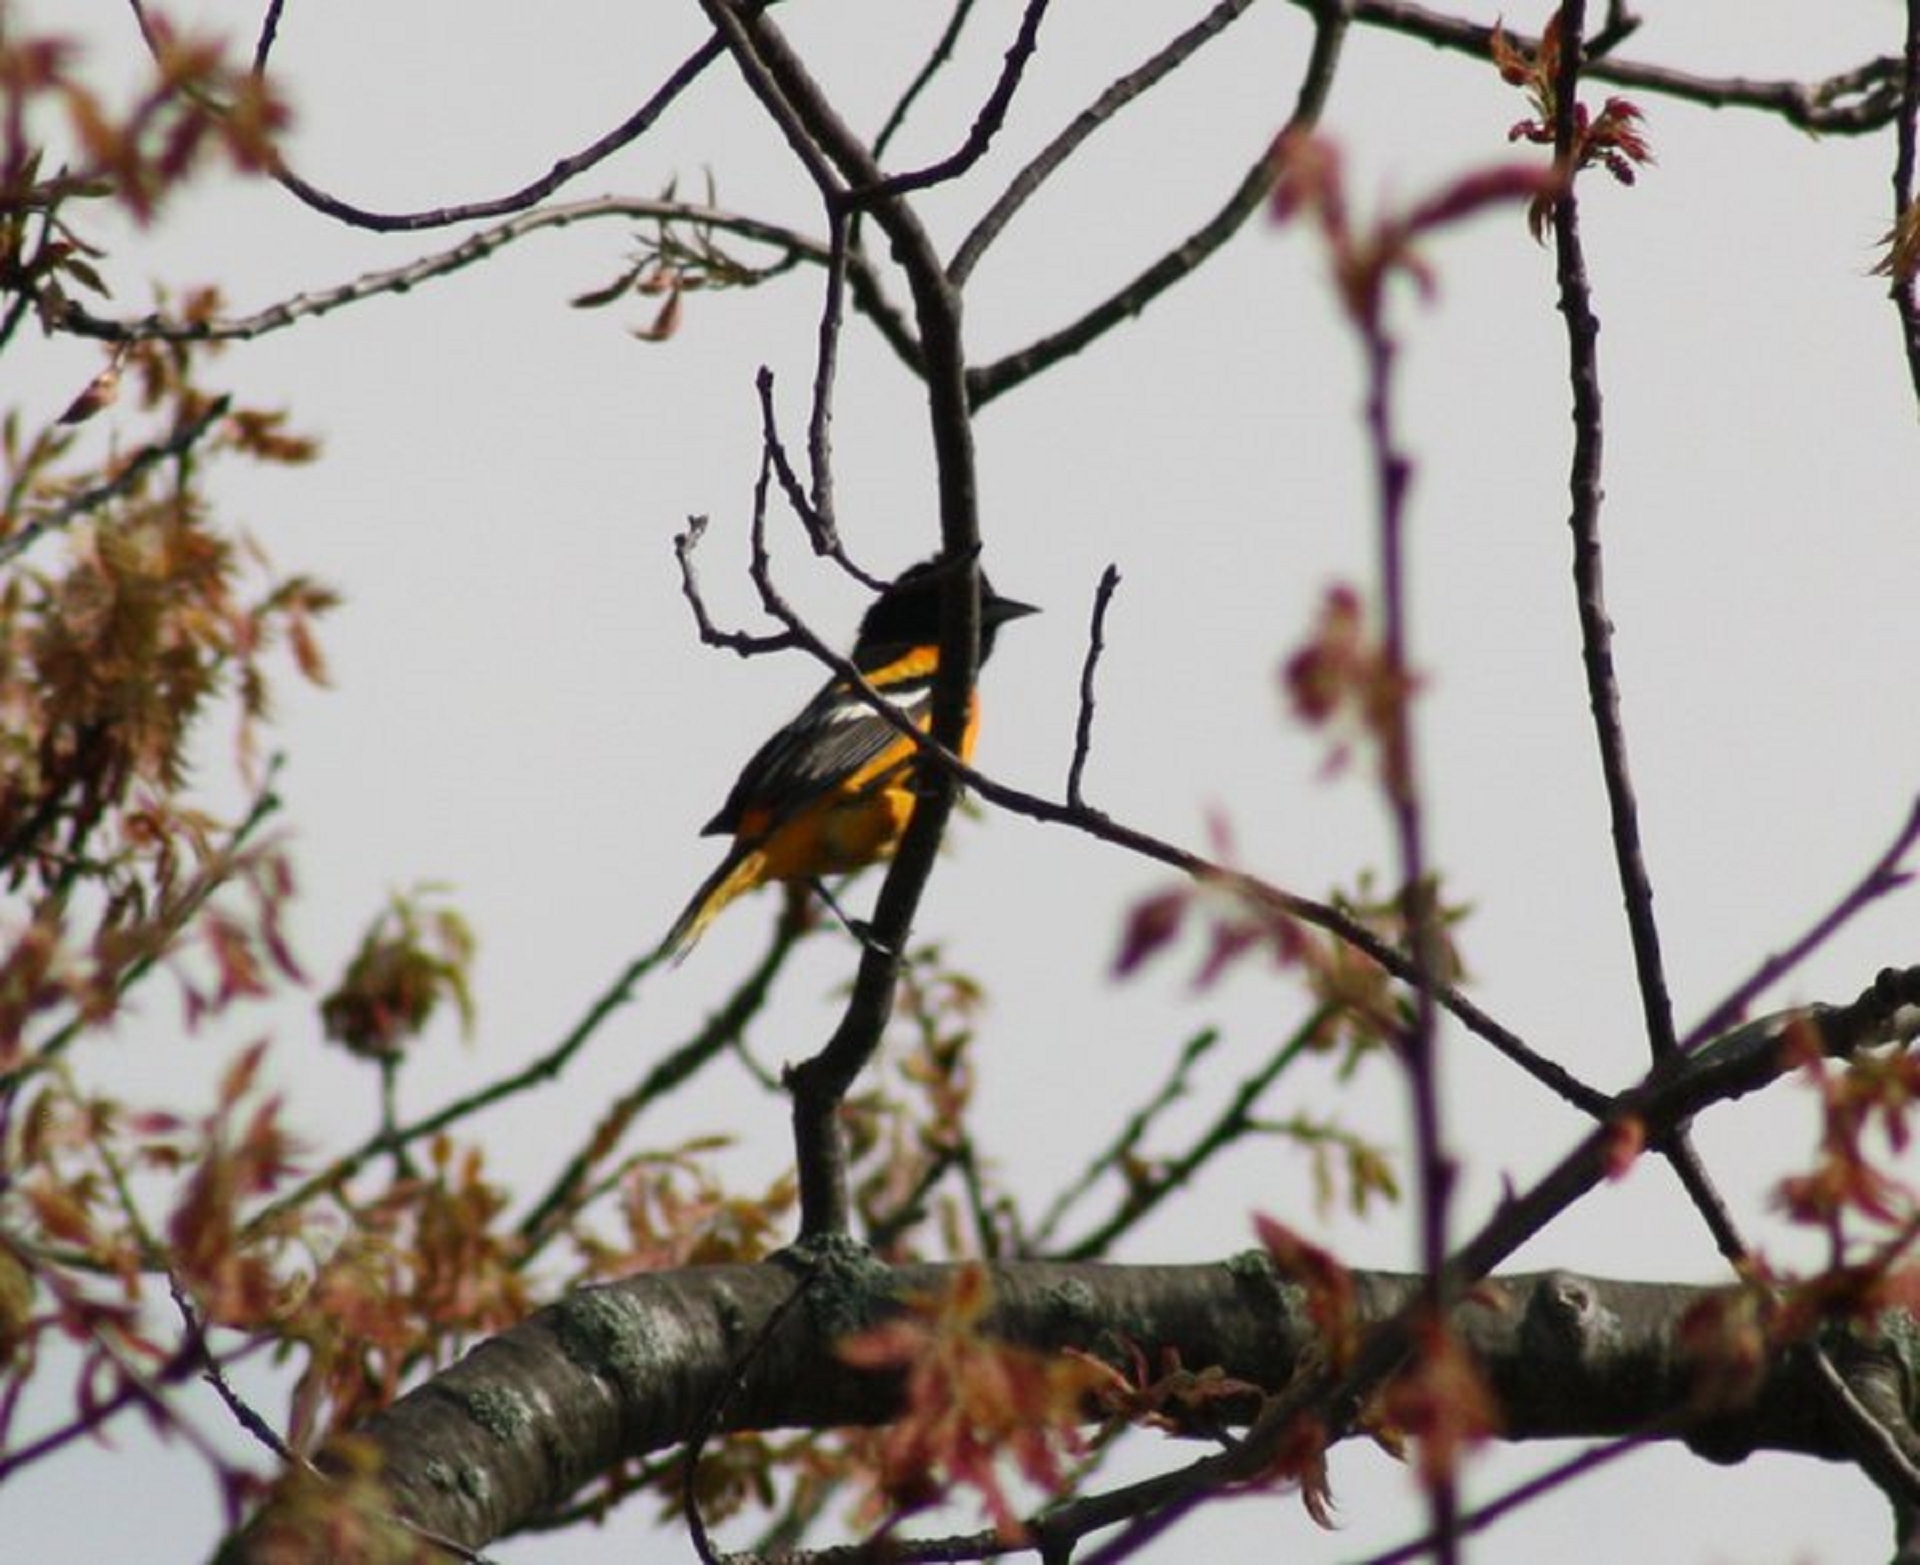
nature, branch, bird, flower, wildlife, orange, colorful, fauna, twig, songbird, northern, finch, baltimore, oriole, old world flycatcher, perching bird